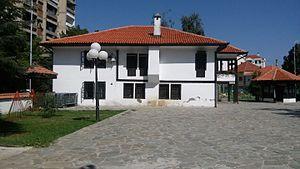
Les monuments culturels de grande importance sont les monuments de Serbie qui, par leur valeur, bénéficient d'un haut degré de protection.
Cet article recense les monuments culturels du district de Jablanica en Serbie.